Selma Stern

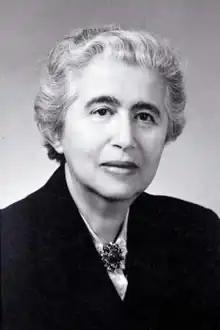
Selma Stern-Täubler by Jack Warner, c. 1950

Selma Stern-Täubler (born 24 July 1890, Kippenheim, Germany – died 17 August 1981, Basel) was one of the first women to become a professional historian in Germany, and the author of a seven-volume work (3,740 pages) "The Prussian State and the Jews", her opus magnum.